Material handling

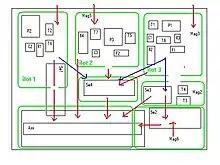
Material flow diagram between activities in a layout

Material handling is integral to the design of most production systems since the efficient flow of material between the activities of a production system is heavily dependent on the arrangement (or "layout") of the activities. If two activities are adjacent to each other, then material might easily be handed from one activity to another. If activities are in sequence, a conveyor can move the material at low cost. If activities are separated, more expensive industrial trucks or overhead conveyors are required for transport. The high cost of using an industrial truck for material transport is due to both the labor costs of the operator and the negative impact on the performance of a production system (e.g., increased work in process) when multiple units of material are combined into a single transfer batch in order to reduce the number of trips required for transport.